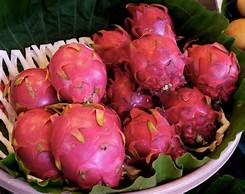
Label: Dragonfruit